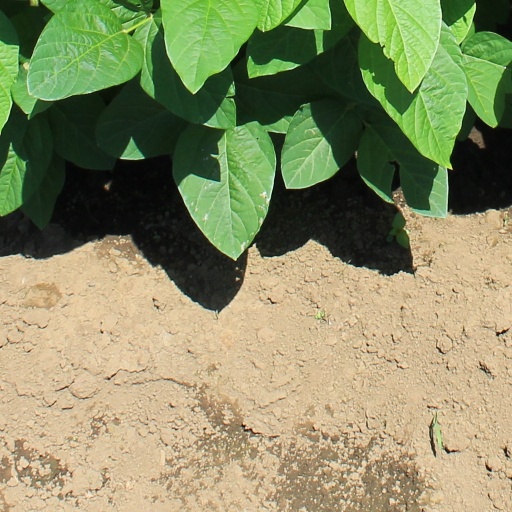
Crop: soybean